Franco Tognini

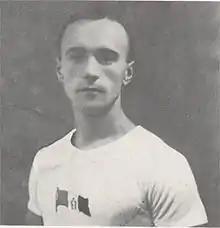

Gaudenzio Franco Tognini (26 October 1907 – 23 July 1980) was an Italian gymnast who won a gold medal at the 1932 Summer Olympics. After two participations at the Summer Olympics (1932 and 1936), he was the coach of the Italy national team at the 1948 Summer Olympics.